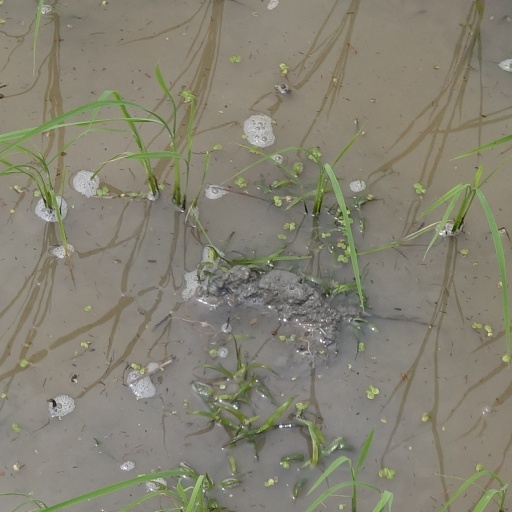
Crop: rice